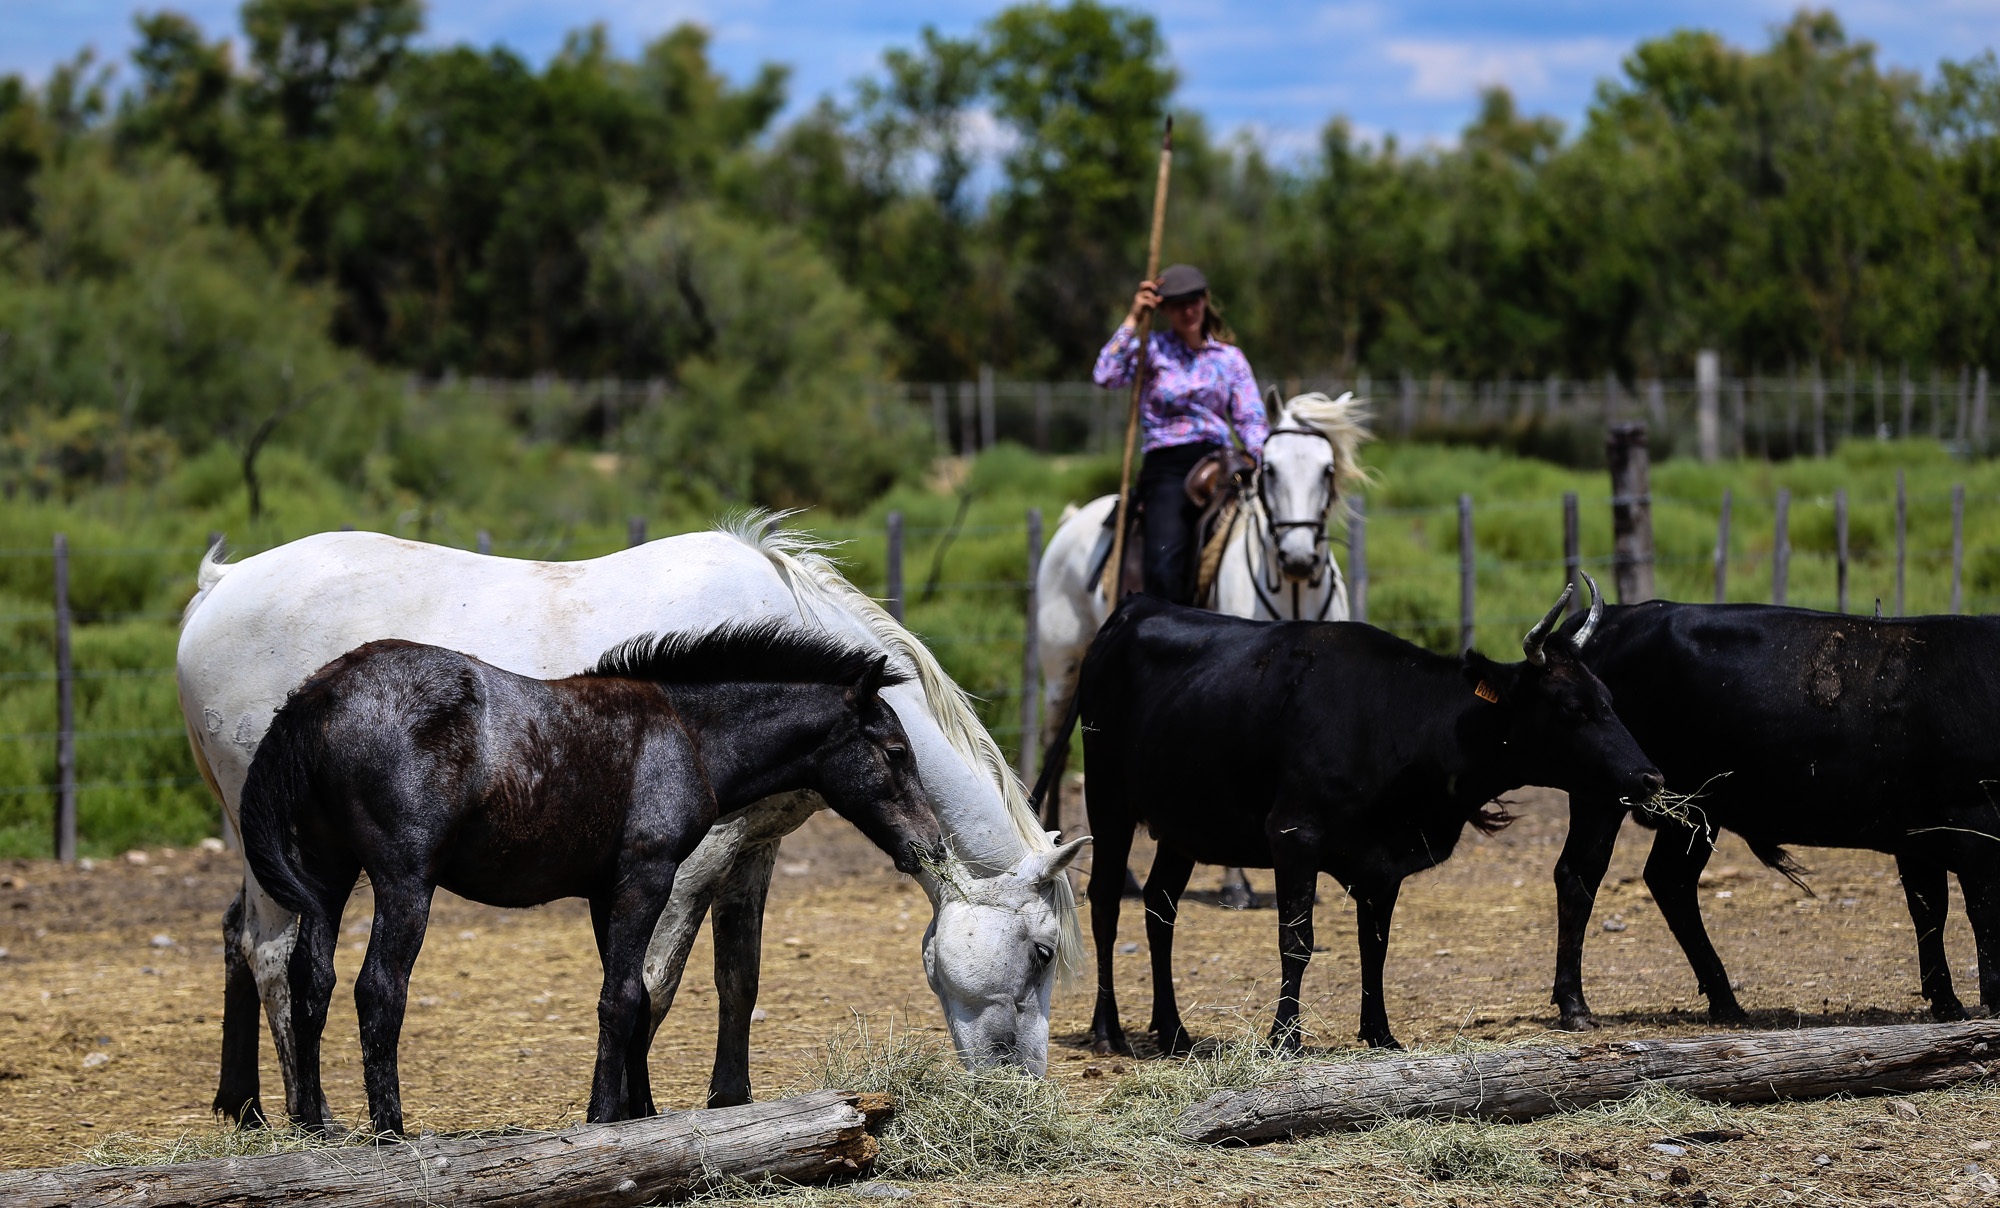
nature, white, farm, herd, pasture, ranch, horse, mammal, stallion, equine, horses, mare, camargue, manade, strong, estuary, rural area, equestrianism, pack animal, gardian, trail riding, cattle like mammal, horse like mammal, mustang horse